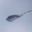
Label: airplane